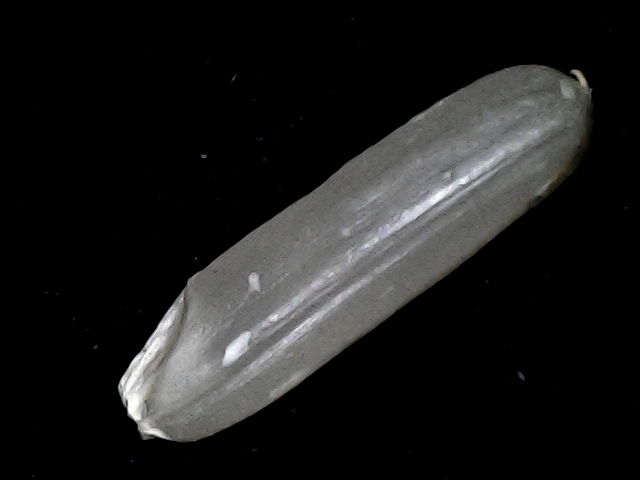
Rice variety: BD57